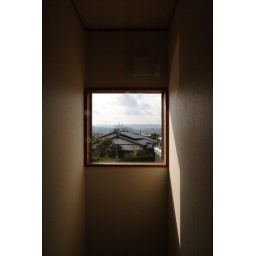
SJ took this photo from my friend's house in Yame City. Yame is famous for its green tea.